Jioji Konrote

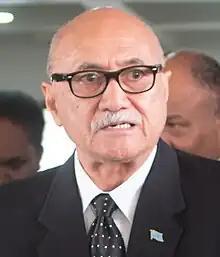
Konrote in 2017

Major-General Jioji Konousi "George" Konrote, (born 26 December 1947) is a Fijian politician and retired Major-General of the Fiji Military who served as the President of Fiji from 2015 to 2021. After commanding a peacekeeping mission in Lebanon, Konrote served as Fiji's High Commissioner to Australia from 2001 to 2006, as Minister of State for Immigration briefly in 2006, and as Minister for Employment Opportunities, Productivity and Industrial Relations from 2014 to 2015. He was the first non-iTaukei president (as he is Rotuman), the first not to be a chief, and the first Seventh-day Adventist to be elected by parliament, as previous presidents were selected by the Great Council of Chiefs.